Bar Confederation

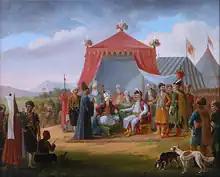
Marshal of the Bar Confederation Michał Krasiński receives an Ottoman dignitary.

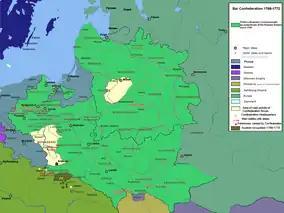
A map of the Bar Confederation 1768–72

The confederation, encouraged and aided by Roman Catholic France and Austria, declared war on Russia. Its irregular forces, formed from volunteers, magnate militias and deserters from the royal army, soon clashed with the Russian troops and units loyal to the Polish crown. Confederation forces under Michał Jan Pac and Prince Karol Stanisław Radziwiłł roamed the land in every direction, won several engagements with the Russians, and at last, utterly ignoring the King, sent envoys on their own account to the principal European powers, i.e. Ottoman Empire, the major ally of Bar confederation, France and Austria.